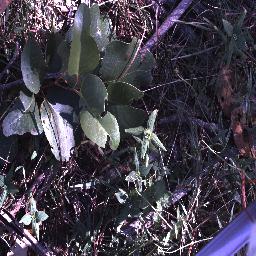
Label: negative